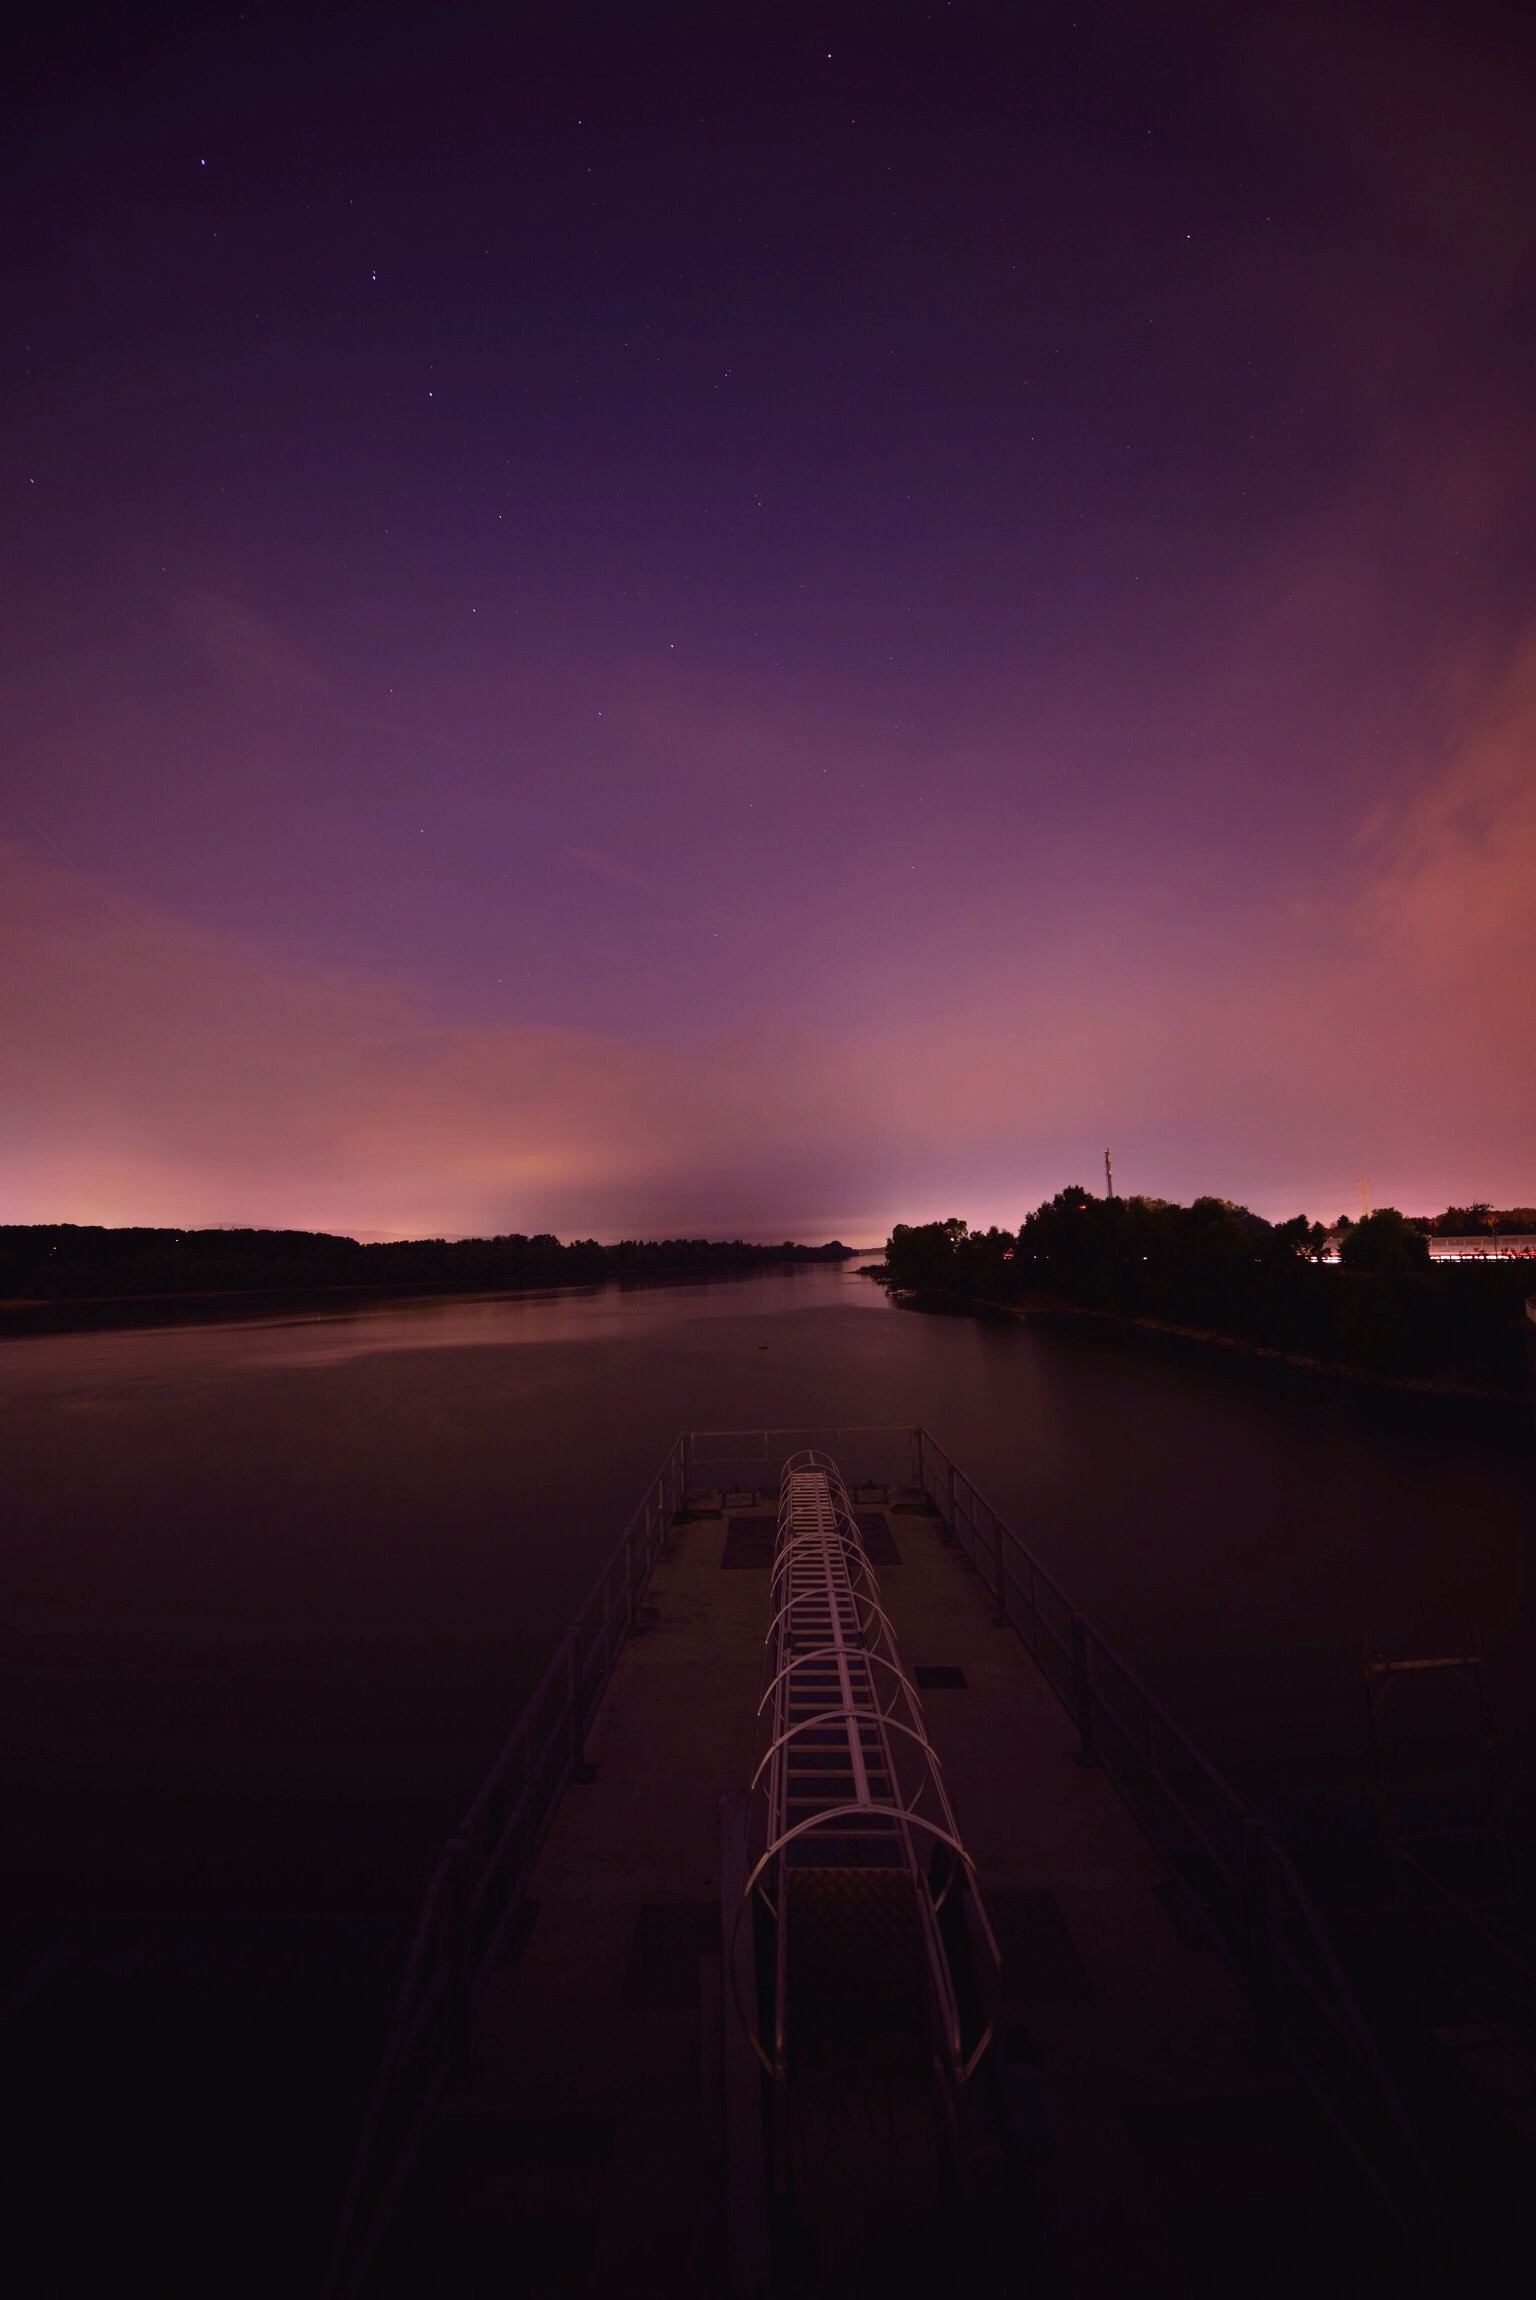
sea, horizon, light, cloud, sky, sunrise, sunset, night, sunlight, morning, dawn, atmosphere, dusk, evening, reflection, darkness, moonlight, astronomical object, atmospheric phenomenon, atmosphere of earth